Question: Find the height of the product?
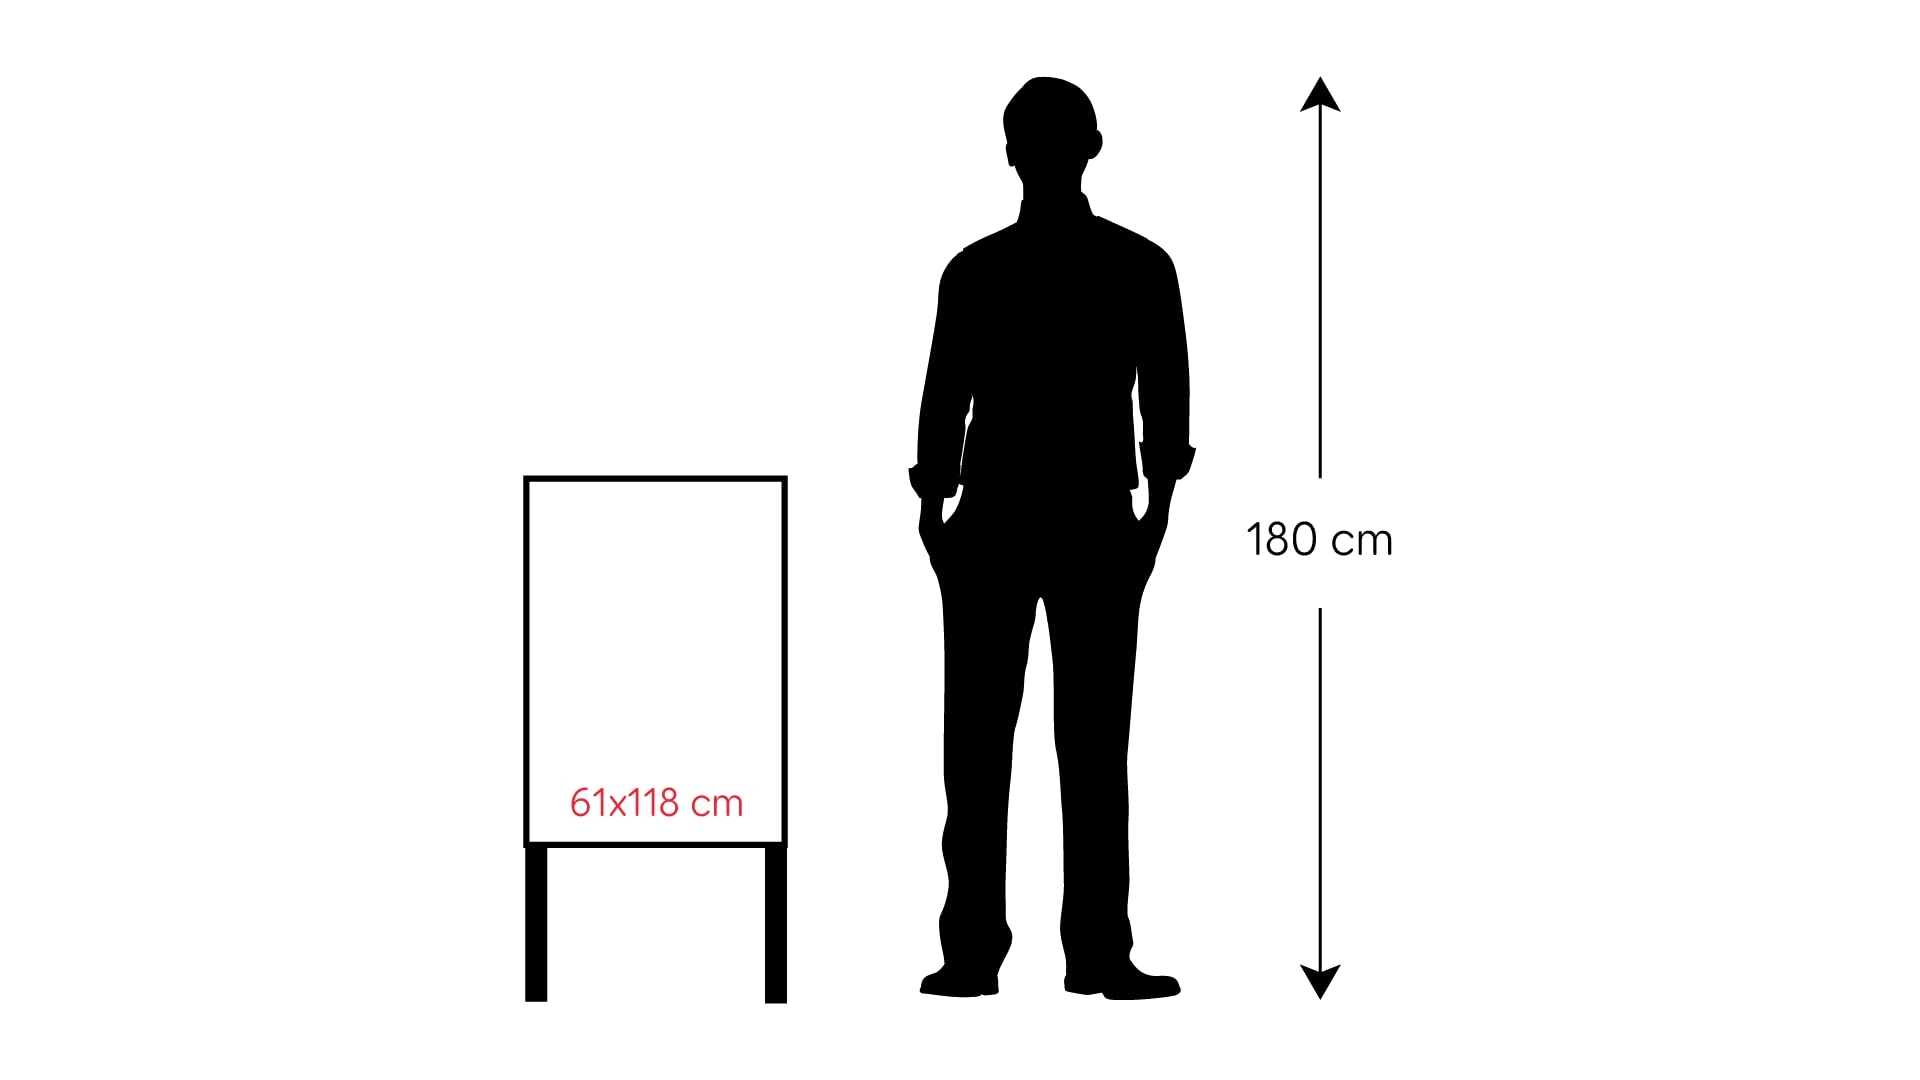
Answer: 180.0 centimetre